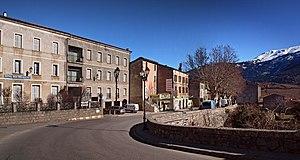
Calacuccia (Corse) - Avenue Valdoniello
Calacuccia est une commune française dans la circonscription départementale de la Haute-Corse et le territoire de la collectivité de Corse. Le village appartient à la piève de Niolo dont il est historiquement le chef-lieu.